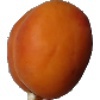
Label: apricot